Rail transport

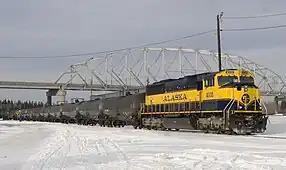
A train in Alaska transporting crude oil in March 2006

Rail transport (also known as train transport) is a means of transport using wheeled vehicles running in tracks, which usually consist of two parallel steel rails. Rail transport is one of the two primary means of land transport, next to road transport. It is used for about 8% of passenger and freight transport globally, thanks to its energy efficiency and potentially high speed.Rolling stock on rails generally encounters lower frictional resistance than rubber-tyred road vehicles, allowing rail cars to be coupled into longer trains. Power is usually provided by diesel or electric locomotives. While railway transport is capital-intensive and less flexible than road transport, it can carry heavy loads of passengers and cargo with greater energy efficiency and safety.